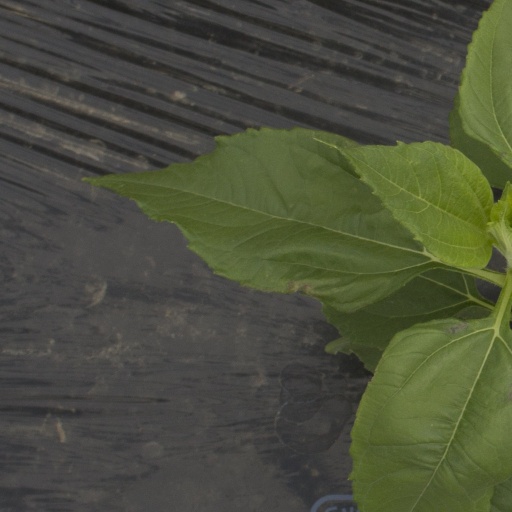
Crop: Jerusalem artichoke